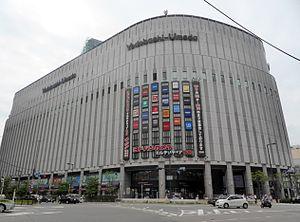
Yodobashi Camera Co. Ltd. est l'une des plus grandes chaînes de magasins d'électronique au Japon. L'entreprise compte actuellement 21 magasins.